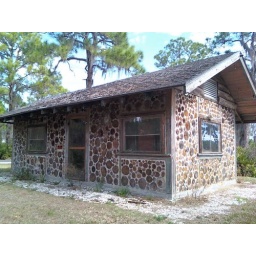
So named because the logs in the sand mortar look like cookies. Supposedly the only building of its kind left in Florida.